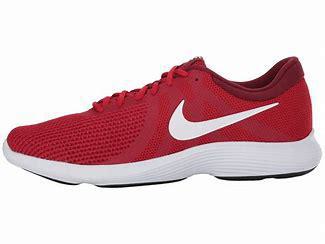
Brand: Nike
Model: Revolution 4